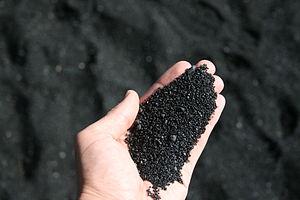
Le sable volcanique est un type de sable dont les grains proviennent de l'érosion d'une roche volcanique telle une coulée de lave.